Bowler Wildcat

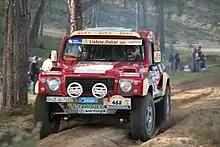

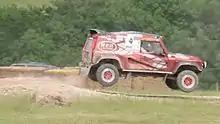

The Wildcat has a tubular space frame construction that incorporates a roll cage as an integral part of the frame structure. The body panels are made of fiberglass.